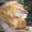
Label: lion